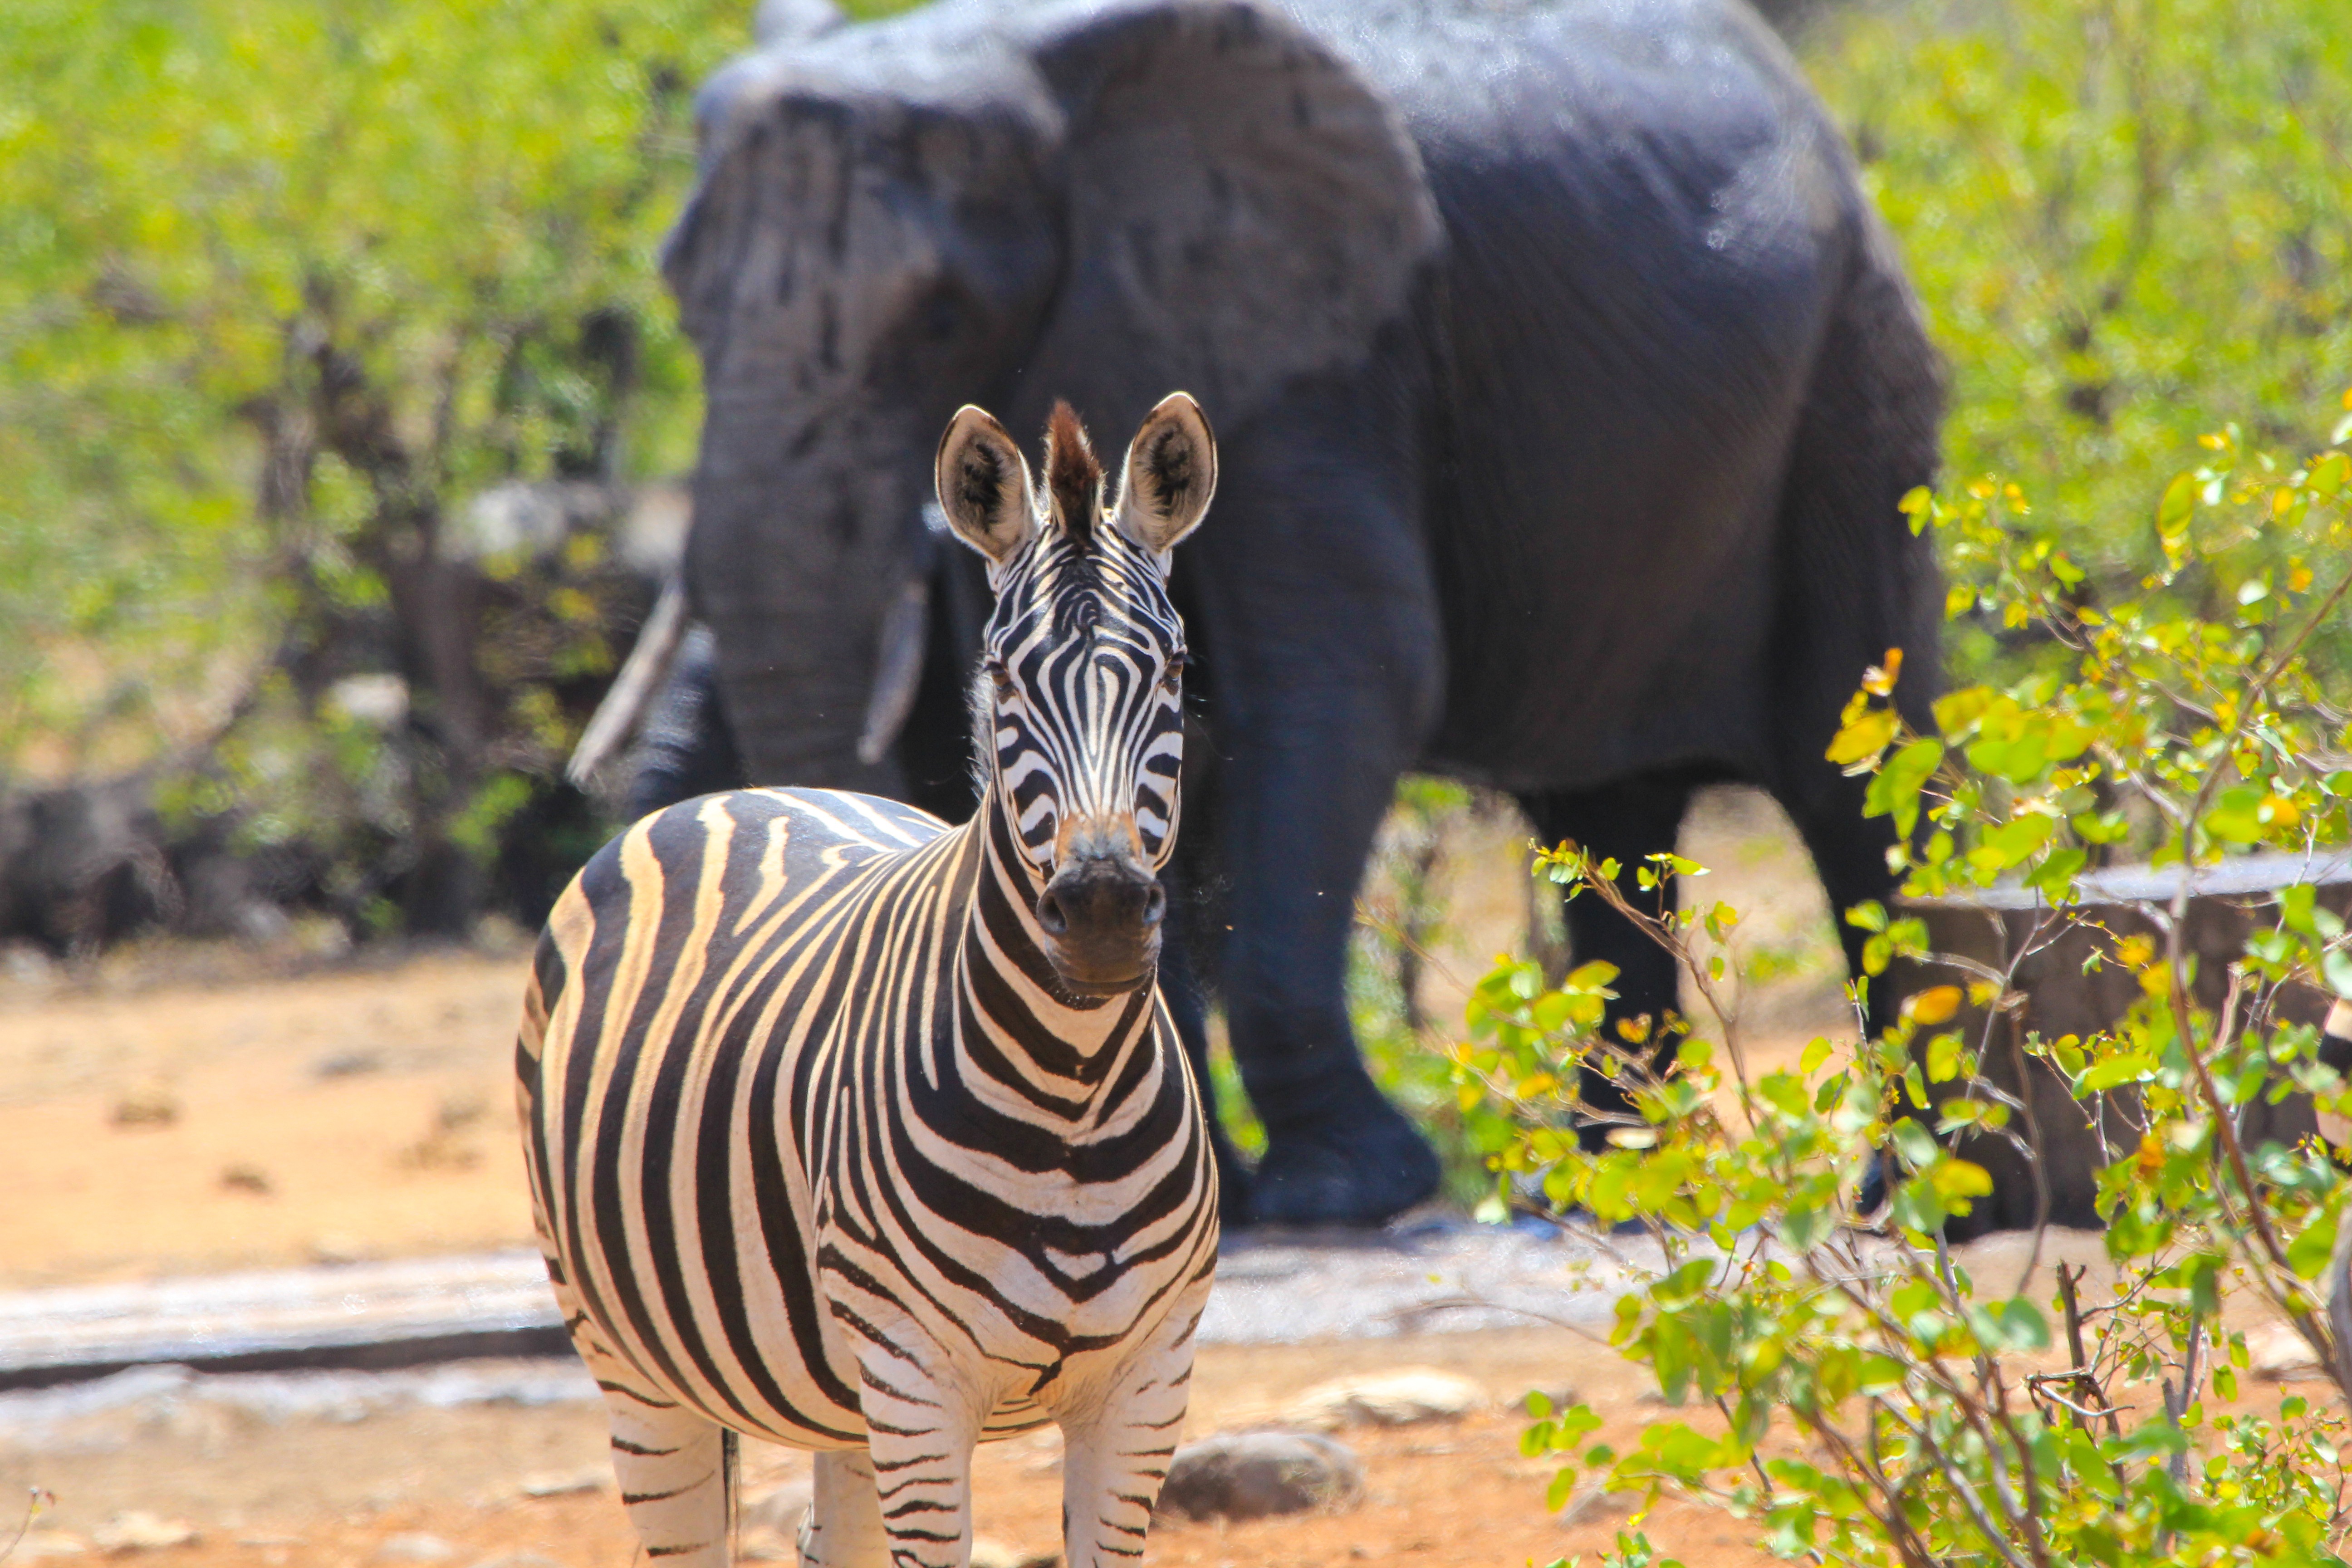
nature, adventure, wildlife, wild, zoo, mammal, fauna, savanna, elephant, zebra, animals, stripes, safari, elephants, south africa, zebras, kruger park, zebra stripes, african elephant, horse like mammal